Wittenberg, Missouri

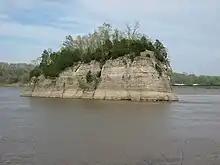
Tower Rock, near Wittenberg.

Wittenberg is one of seven towns and villages in the area founded by German Lutheran immigrants in 1839. Wittenberg and the others—Altenburg, Dresden, Frohna, Johannisberg, Paitzdorf, and Seelitz—were all named by settlers for towns in the Saxony region of their native country. The city's namesake, Wittenberg, Germany, is important in Lutheran history as the place where Martin Luther posted the "Ninety-five Theses", which sparked the Reformation.